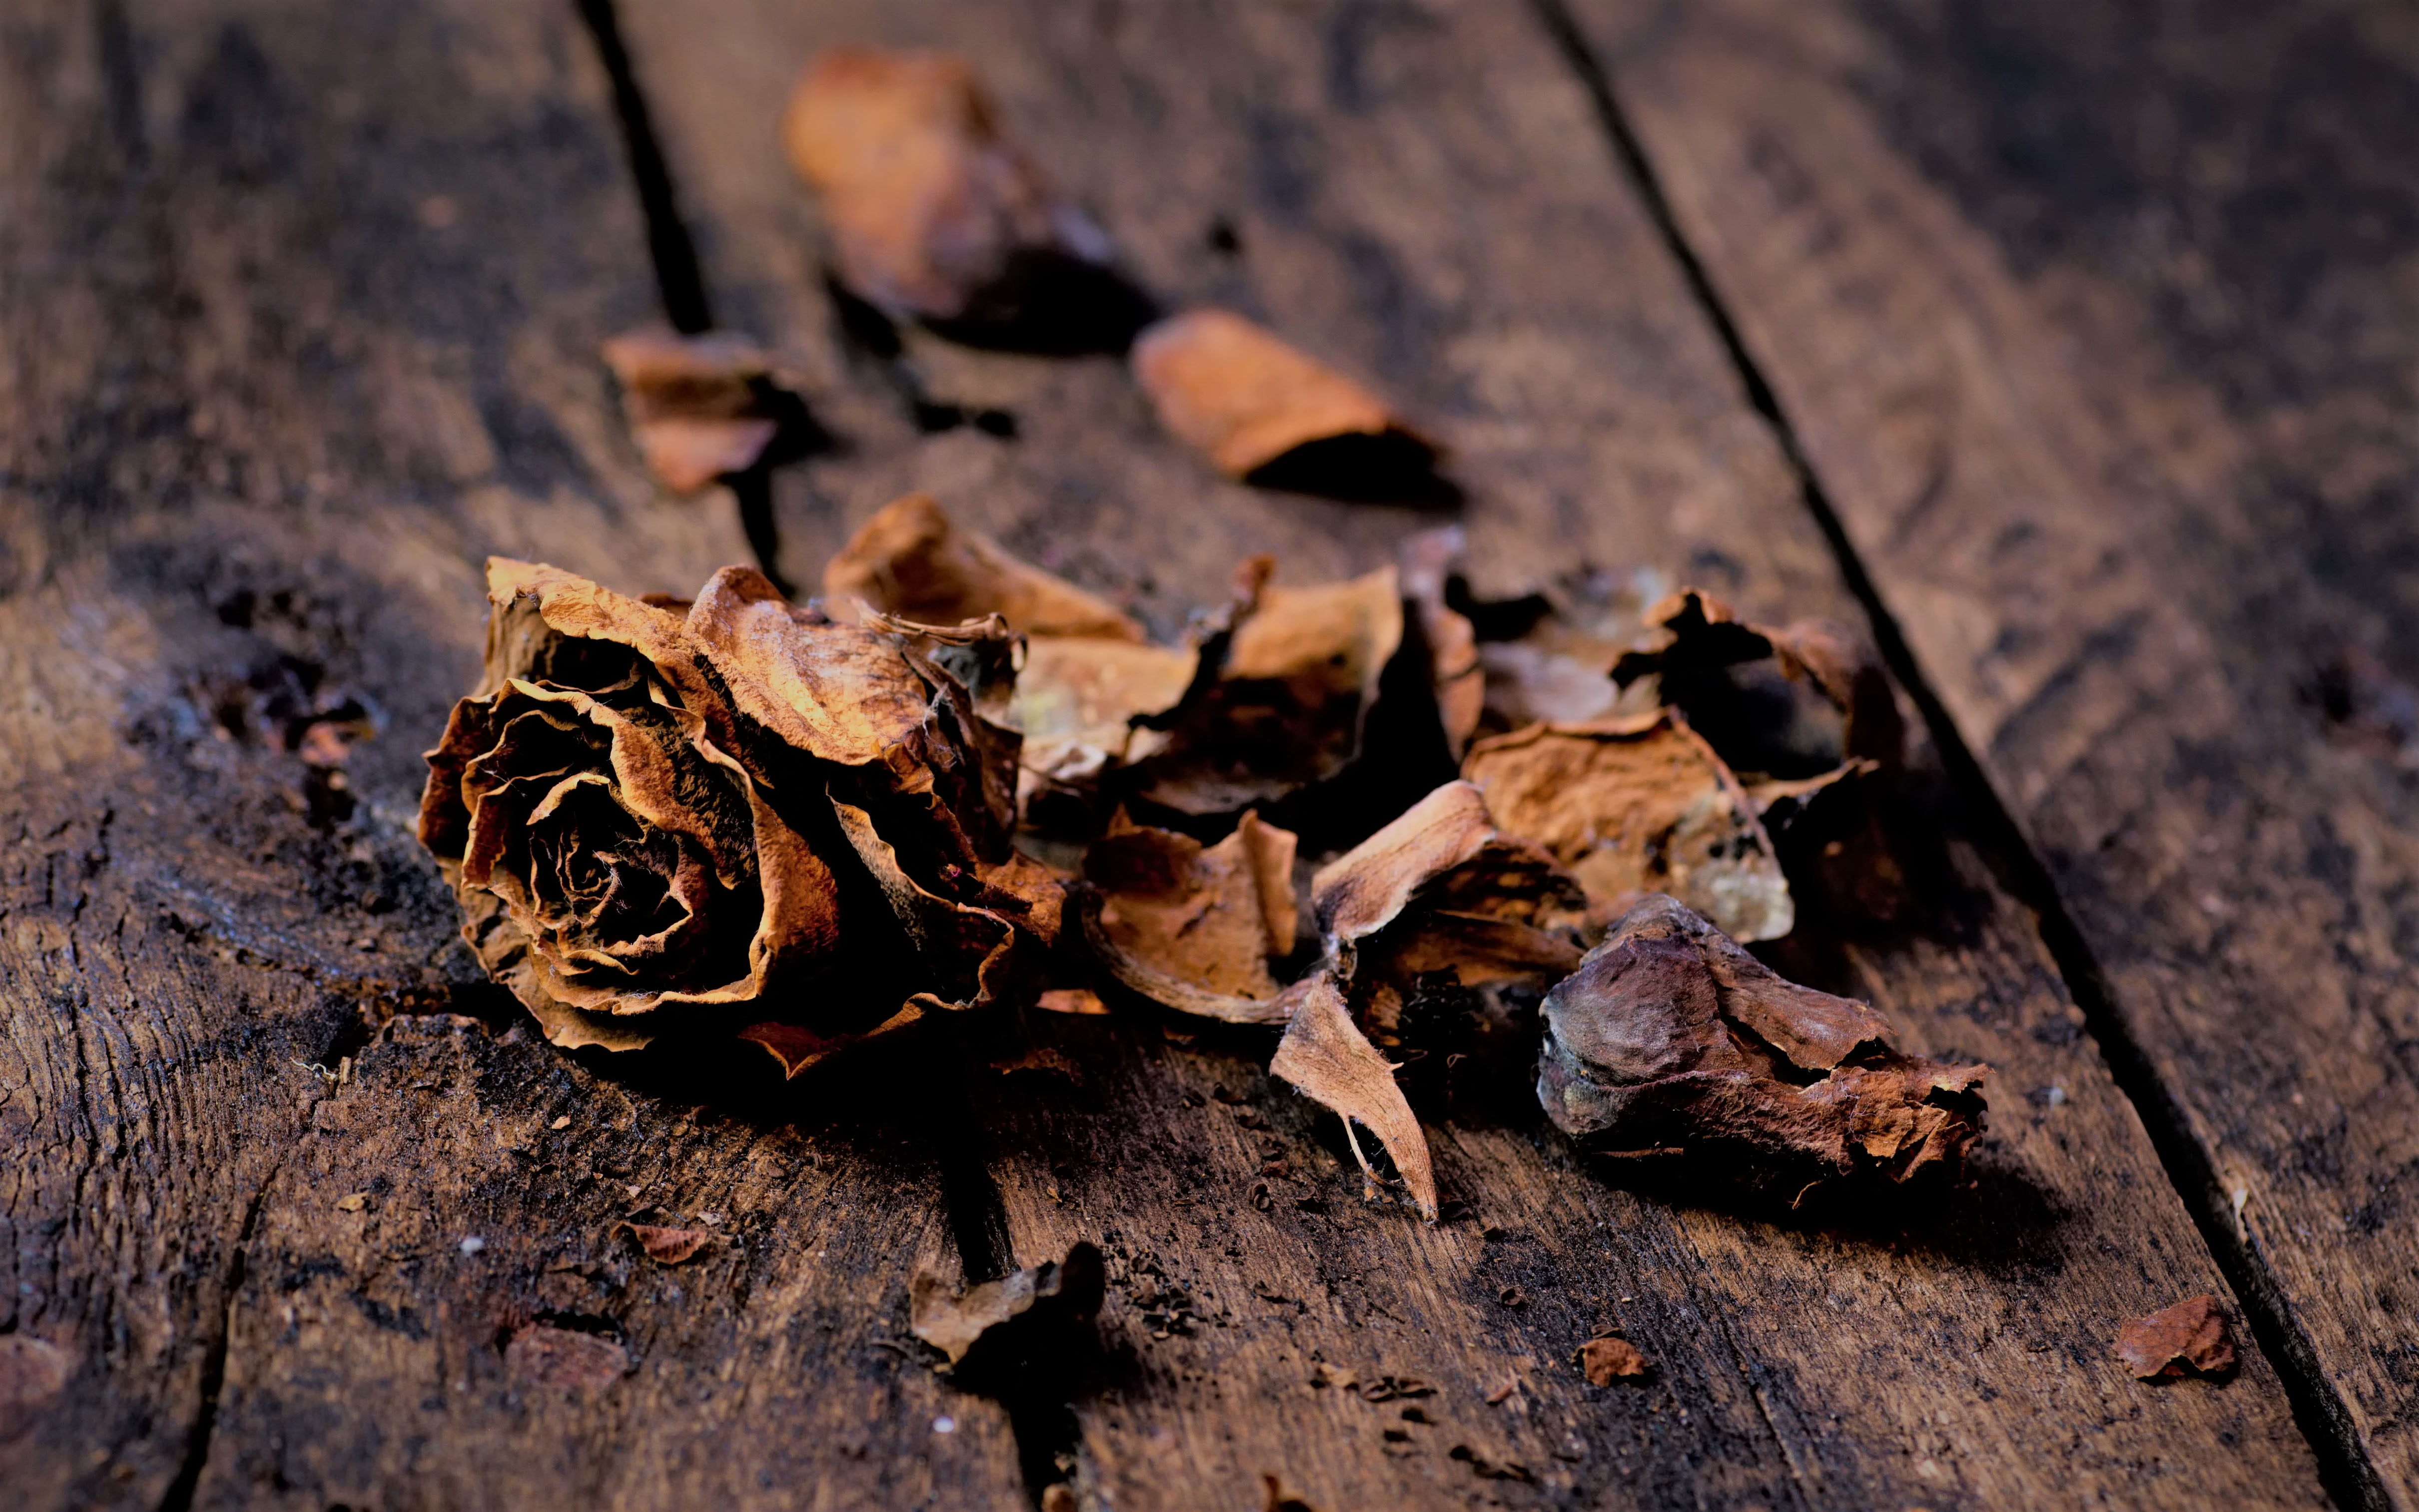
tree, nature, branch, plant, wood, photography, leaf, flower, autumn, soil, pink, flora, season, close up, winters, macro photography